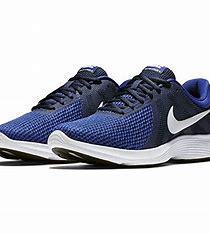
Brand: Nike
Model: Revolution 4